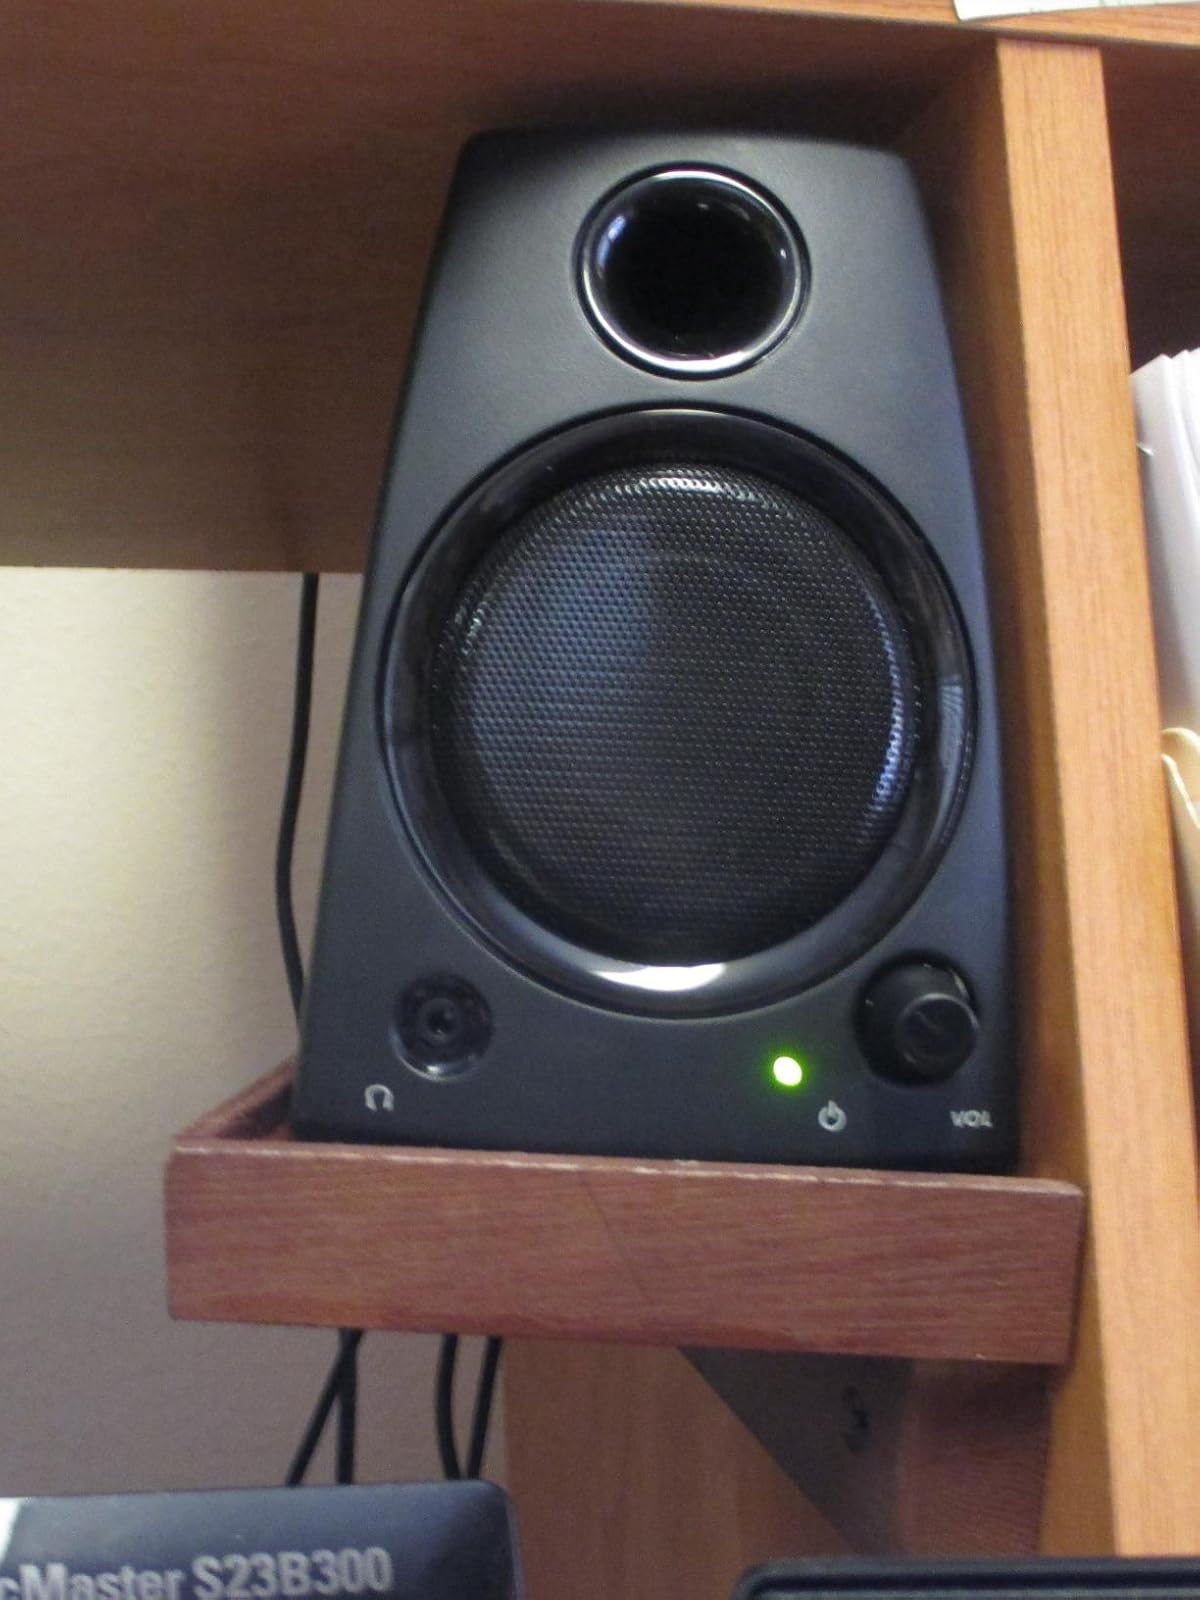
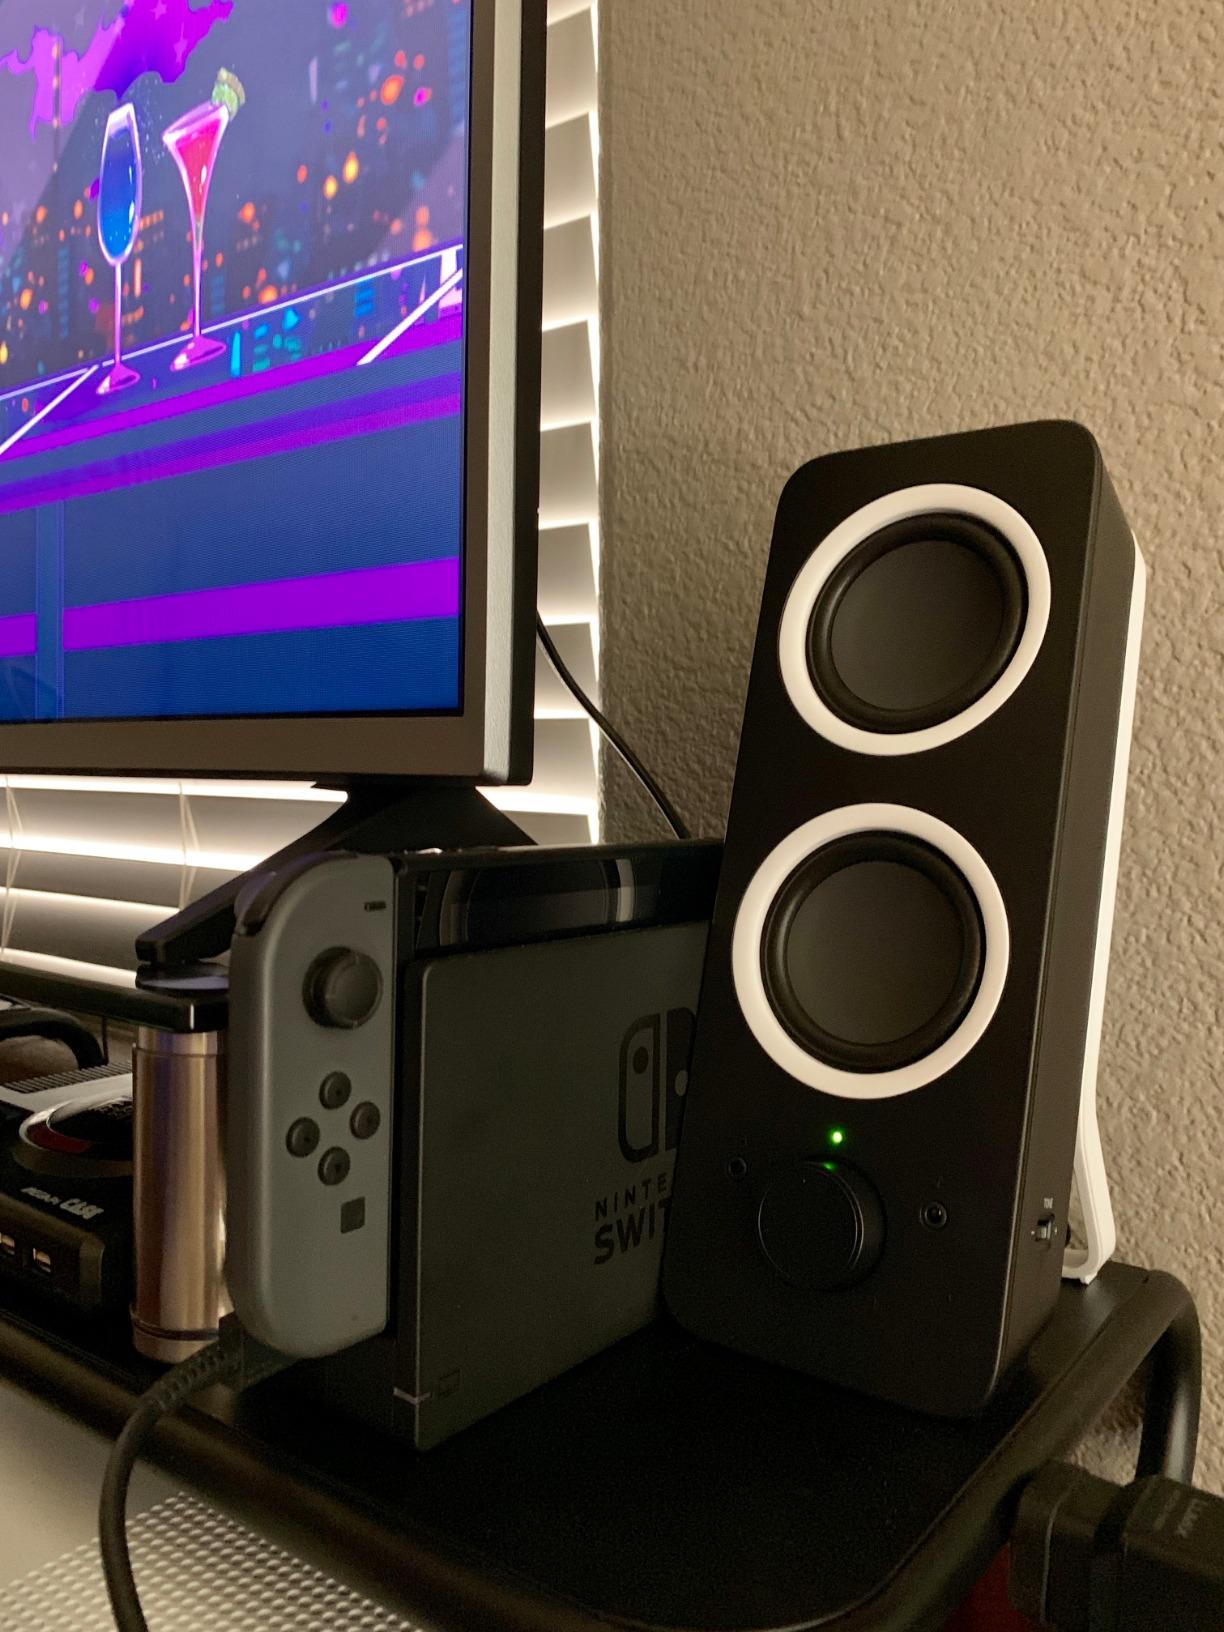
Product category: speaker
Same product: no